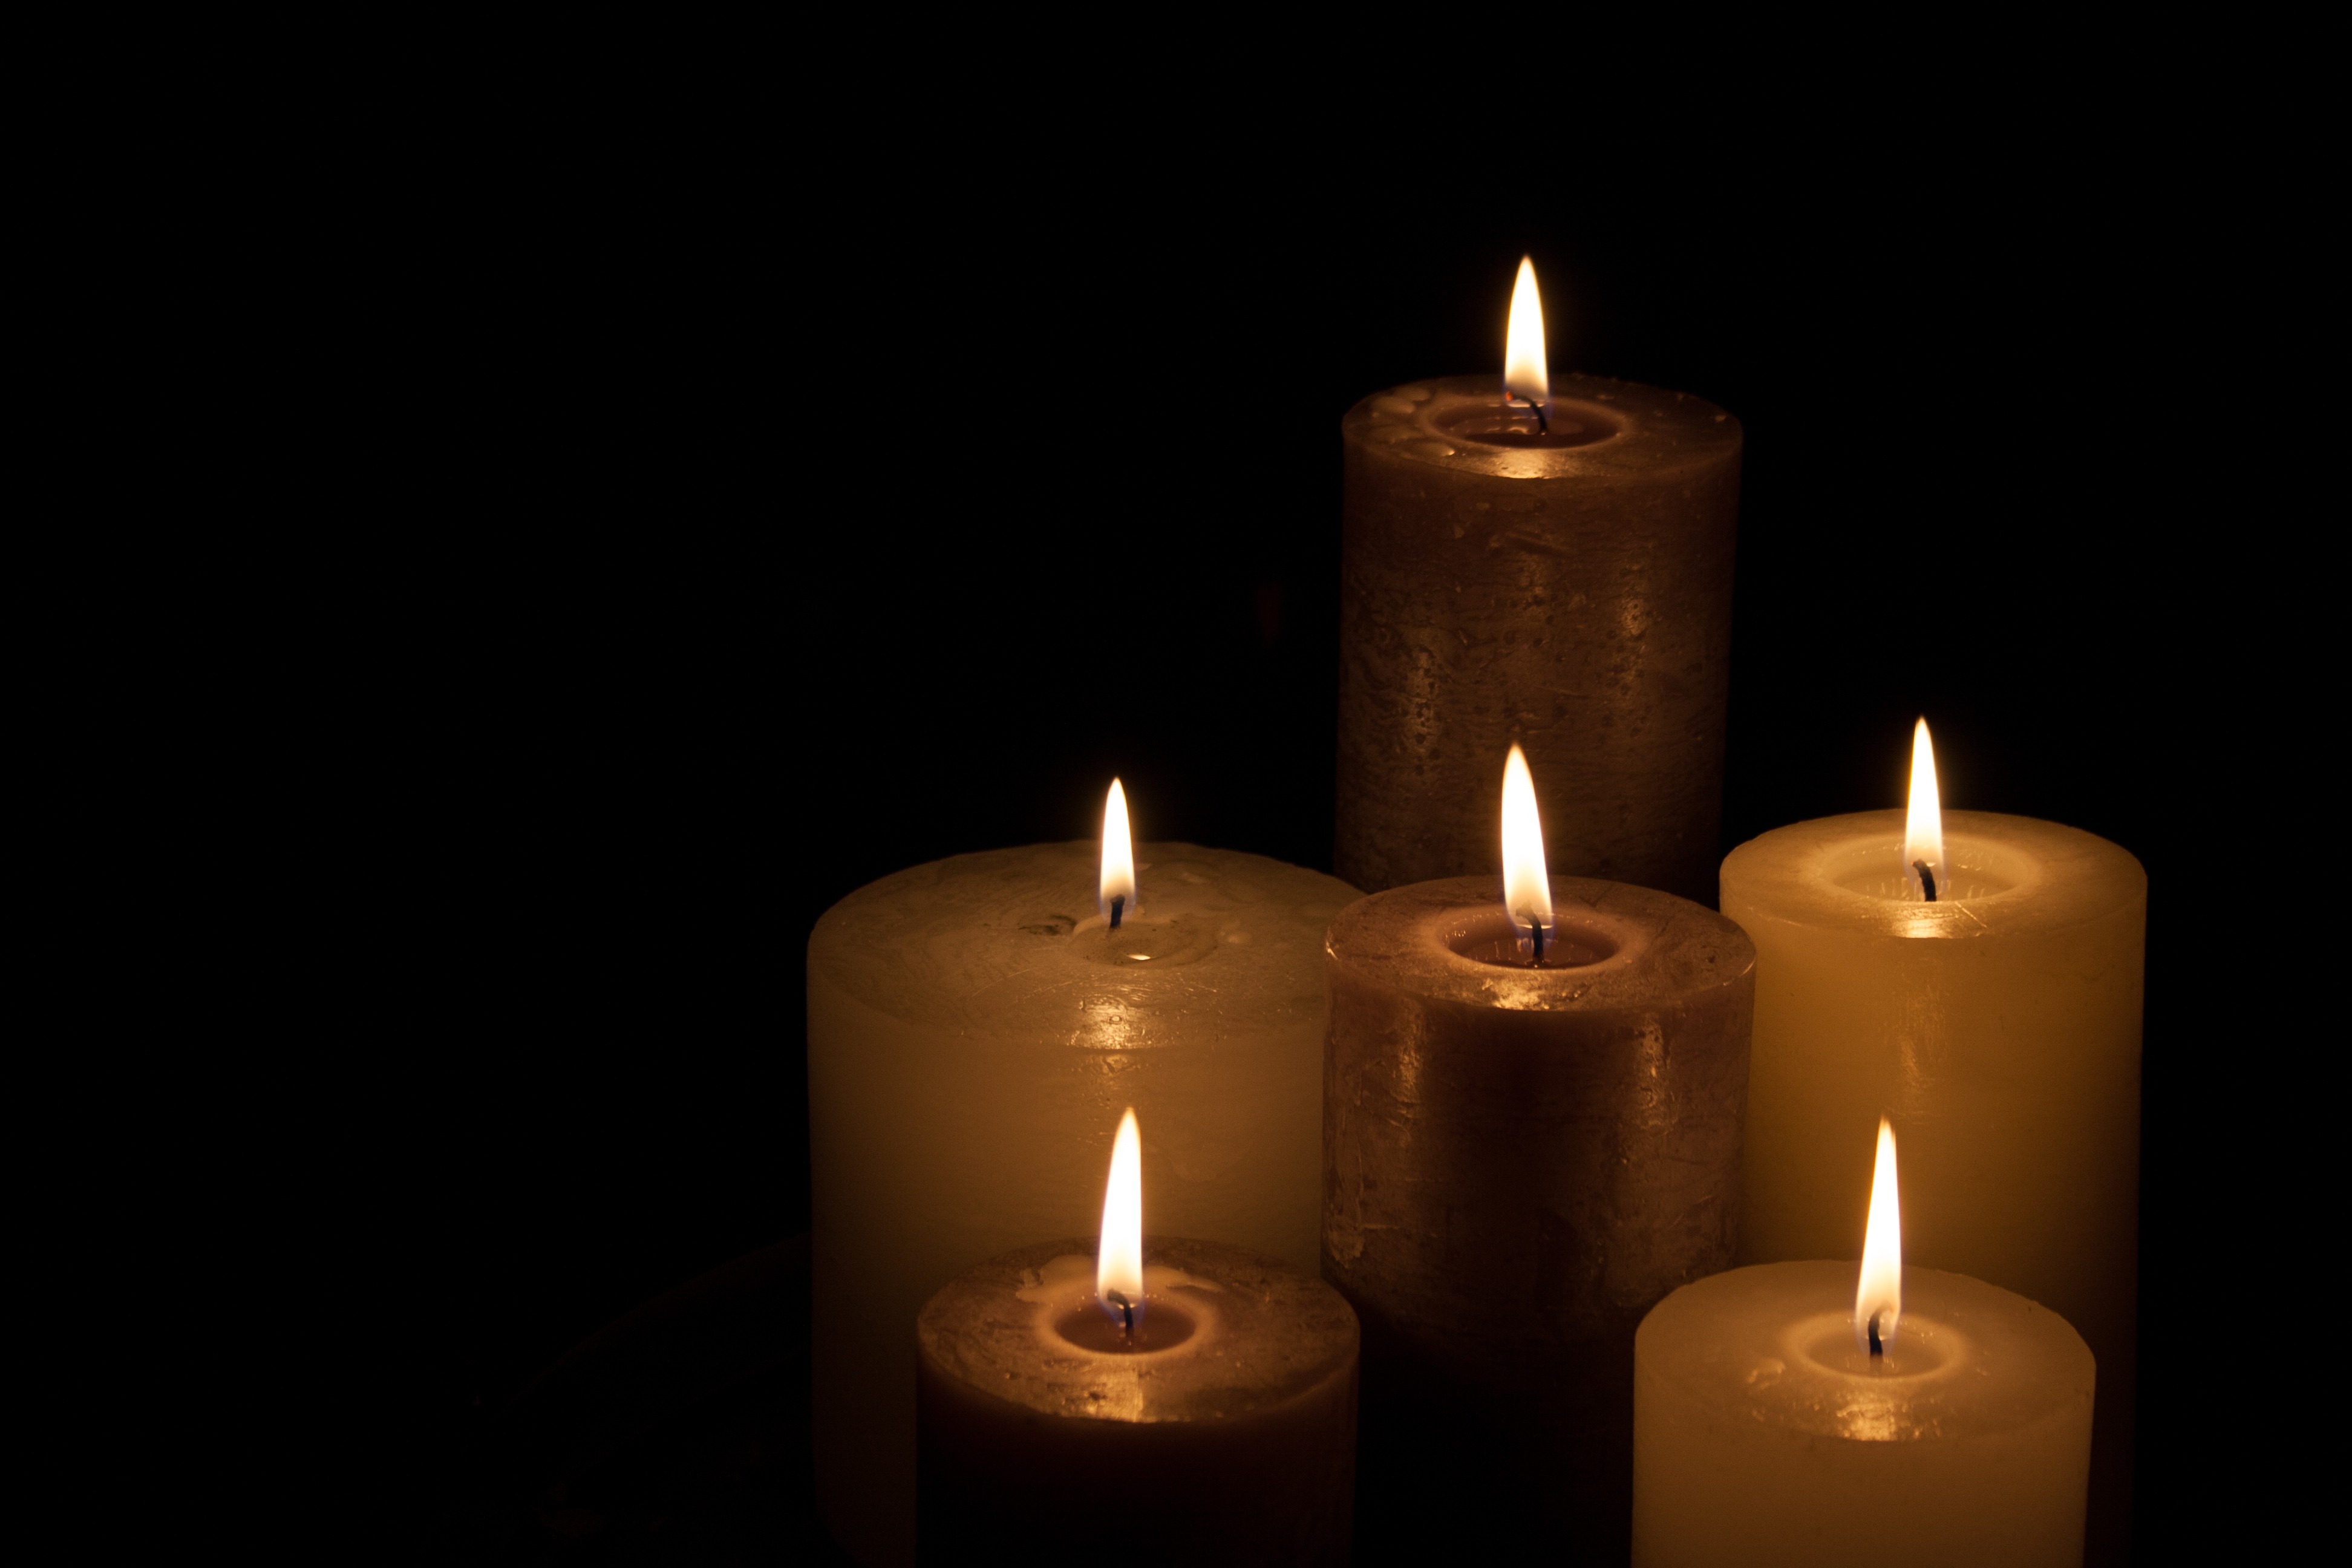
light, glowing, group, night, dark, celebration, love, twilight, decoration, flame, fire, religion, glow, cosy, darkness, lonely, lane, candle, christmas, lighting, decor, heat, festive, memorial, ceremony, candles, hot, party, light fixture, hope, commemoration, decorating, spirituality, symbolic, enlighten, candle light, warm up, religious beliefs, flameless candle, love affair, night's sleep, memorial place